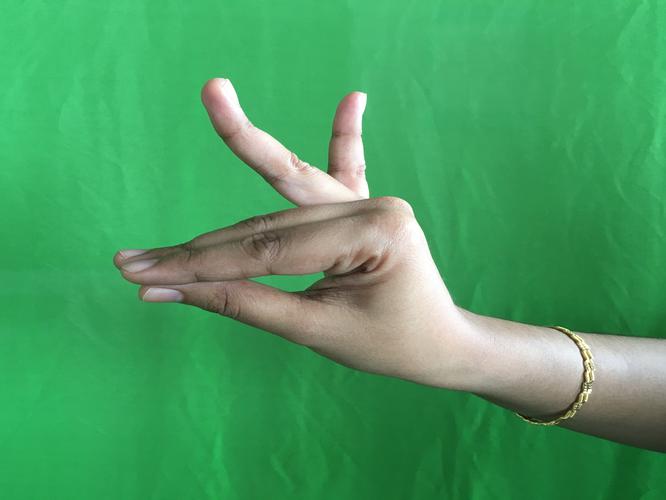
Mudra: Katakamukha_1
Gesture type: single_hand